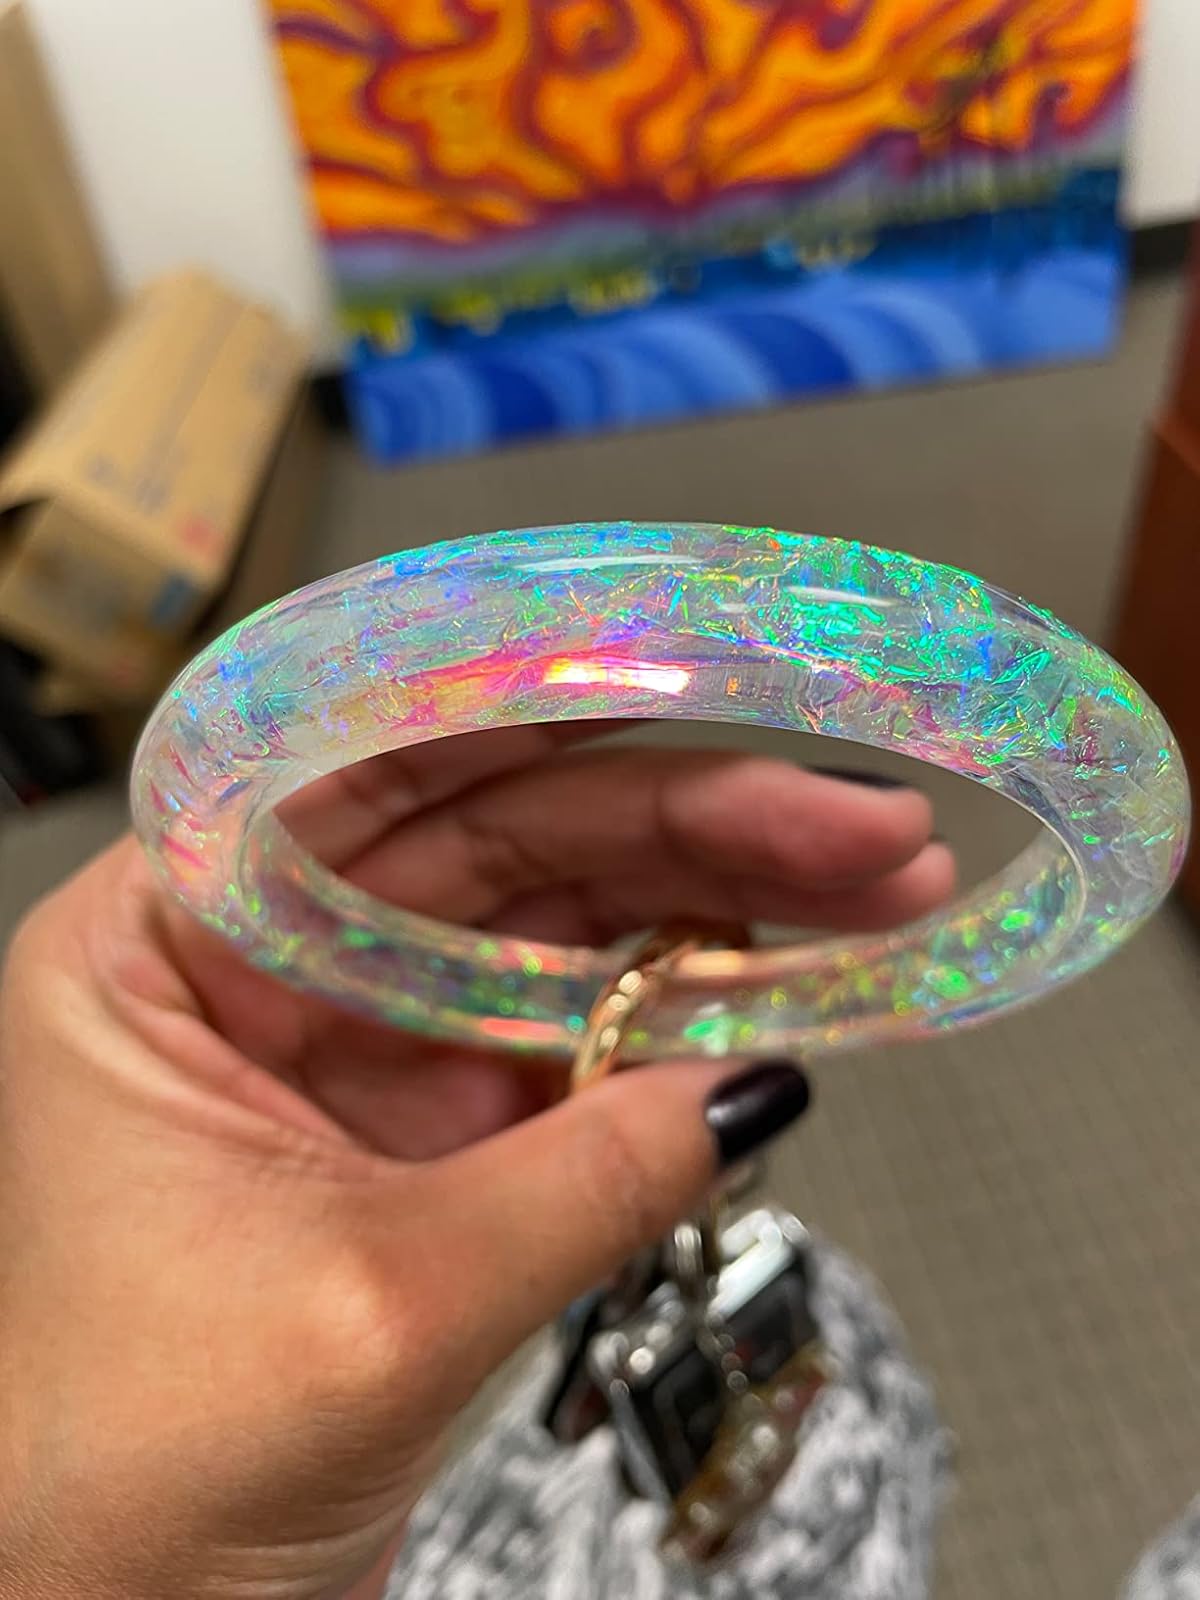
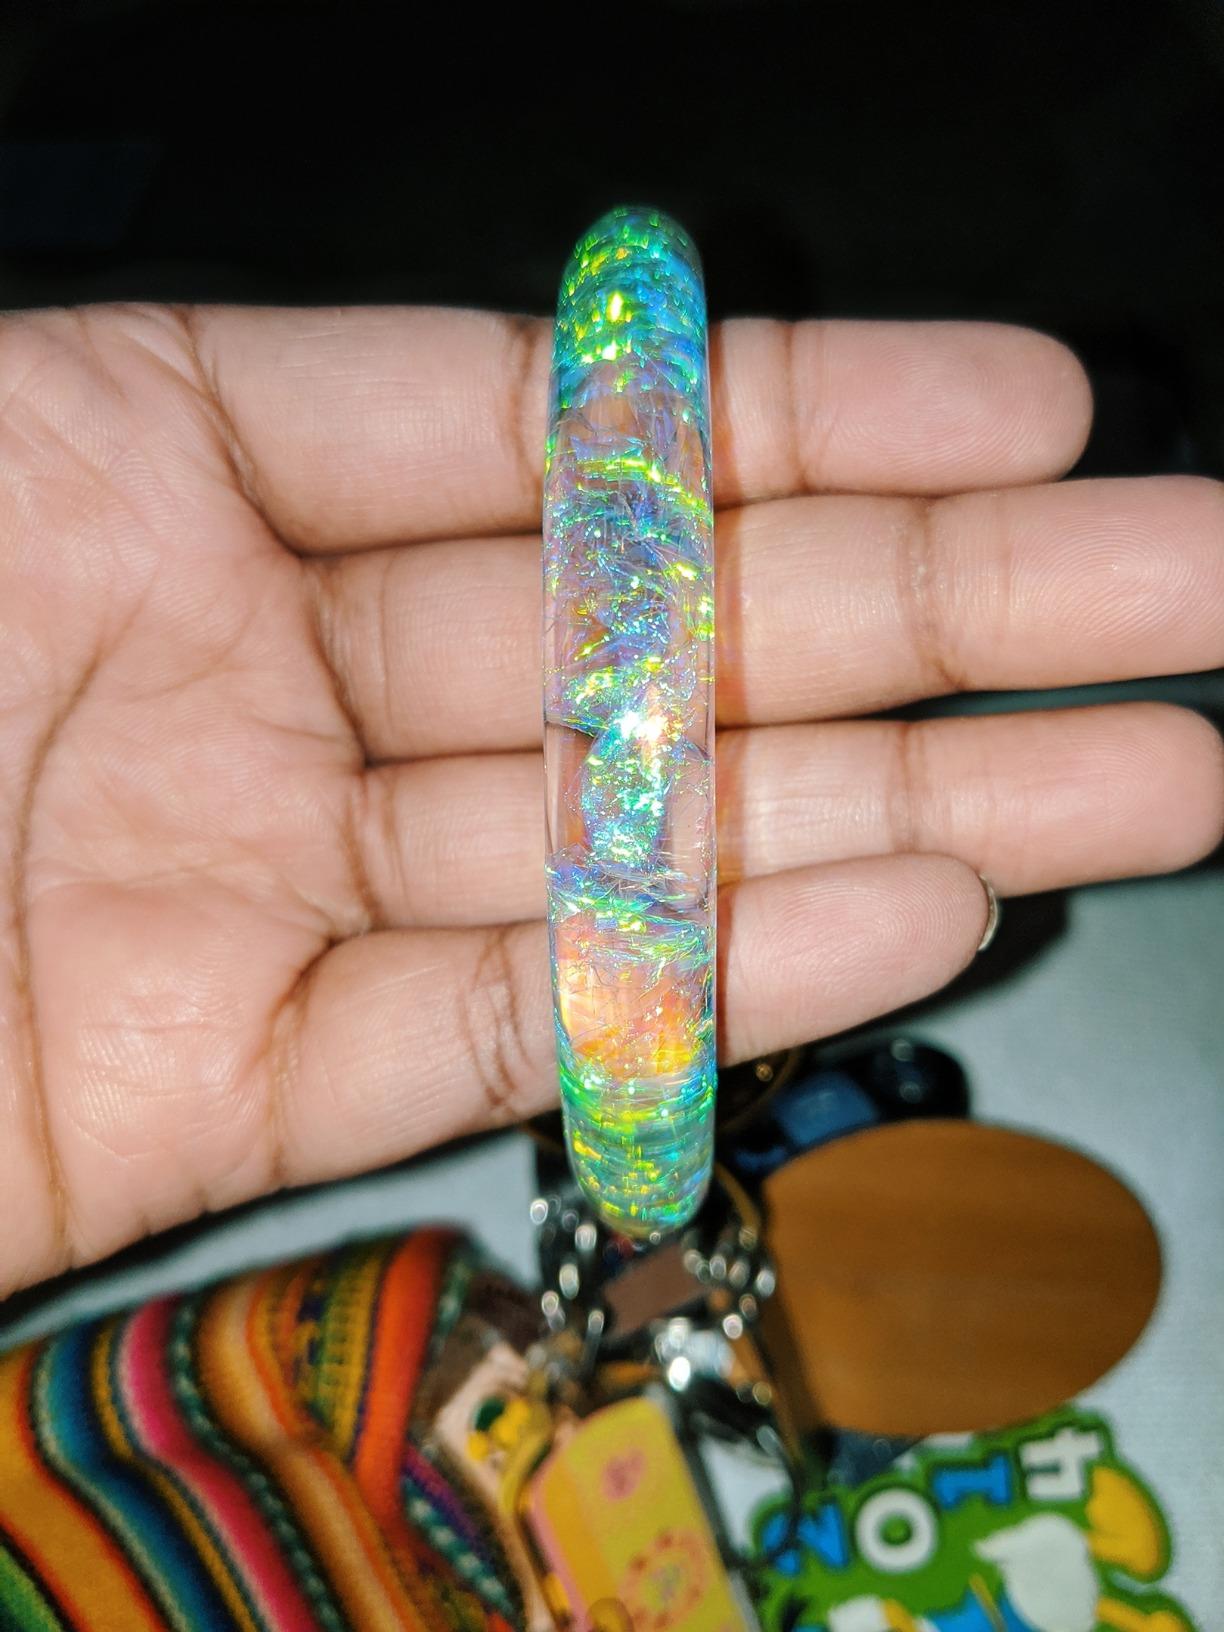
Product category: accessories_keychain
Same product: yes